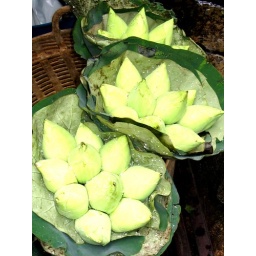
in a street market